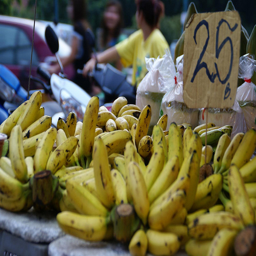
A pile of ripe bananas sitting on top of a table.
a group of bananas in a market with people and vehicles in the background
Many ripe bananas on a table with a sales sign of twenty-five cents.
A bunch of bananas that are sitting on a table.
very many ripe bananas with a price label on